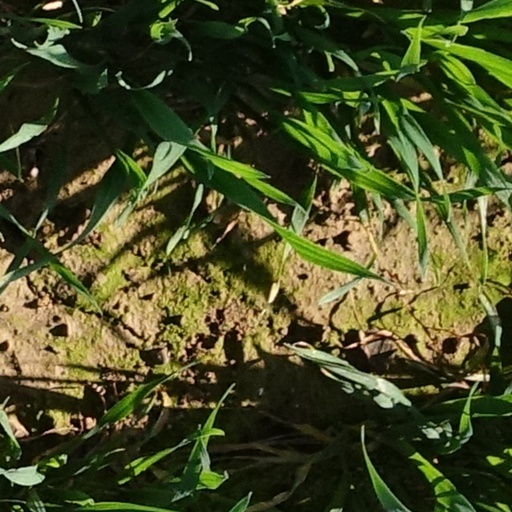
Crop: wheat